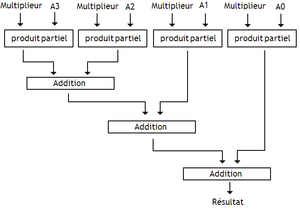
Array multiplieur
Un multiplieur est un circuit électronique effectuant une multiplication. Des multiplieurs sont intégrés dans la plupart des processeurs actuels, tant pour réaliser des multiplications entre nombres entiers qu'entre nombres représentés en virgule flottante.